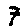
Label: 7